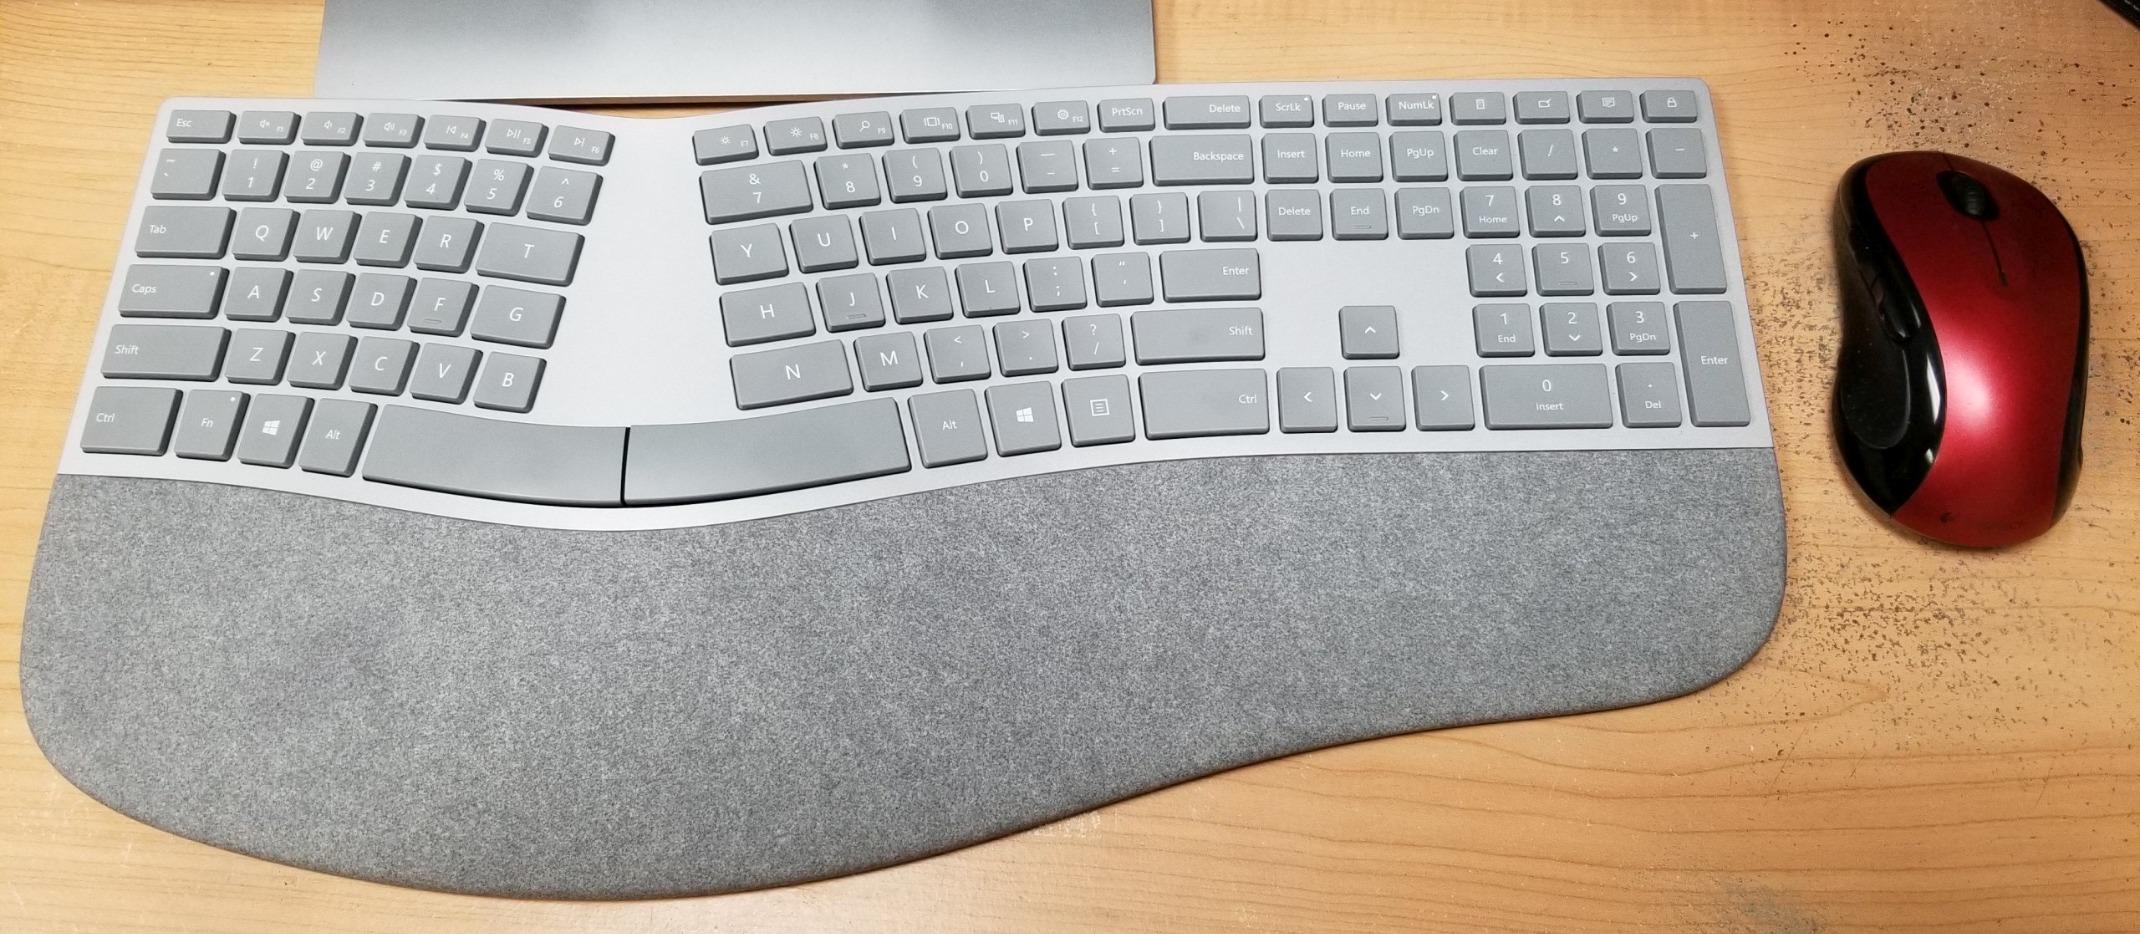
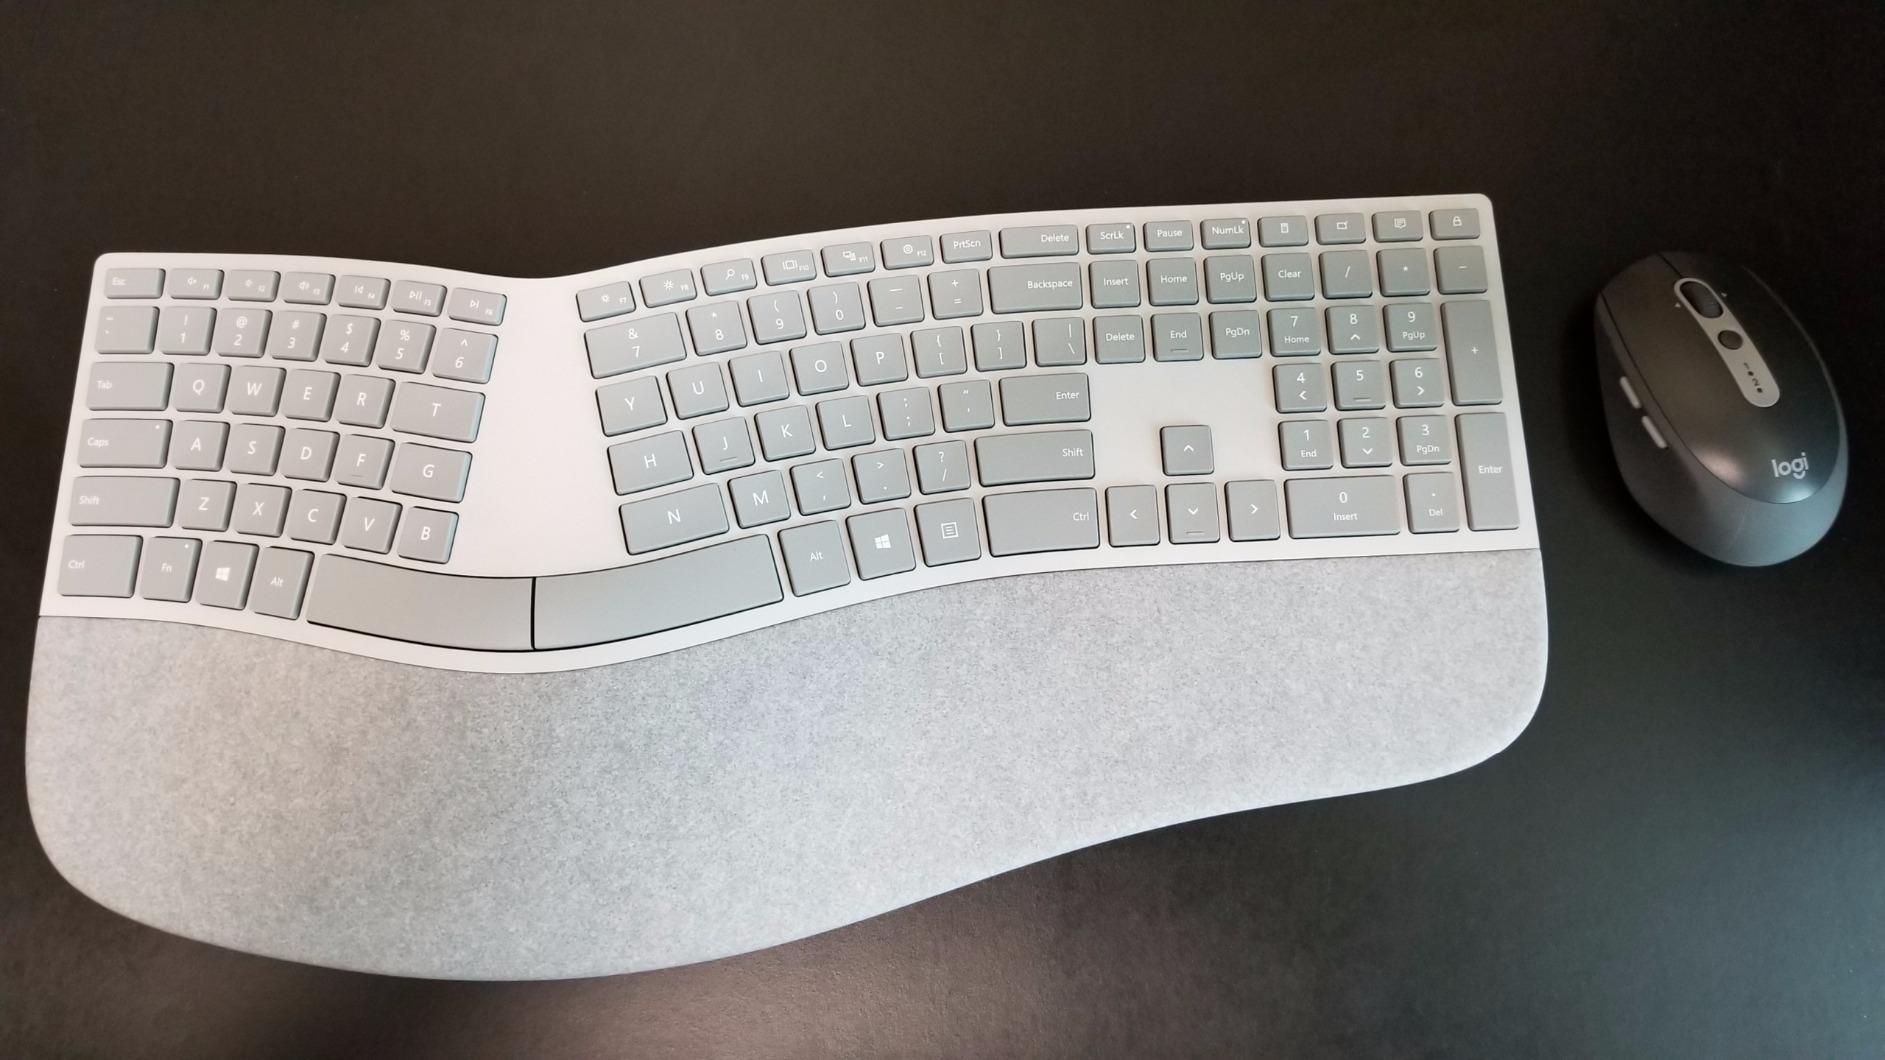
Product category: keyboard
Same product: yes